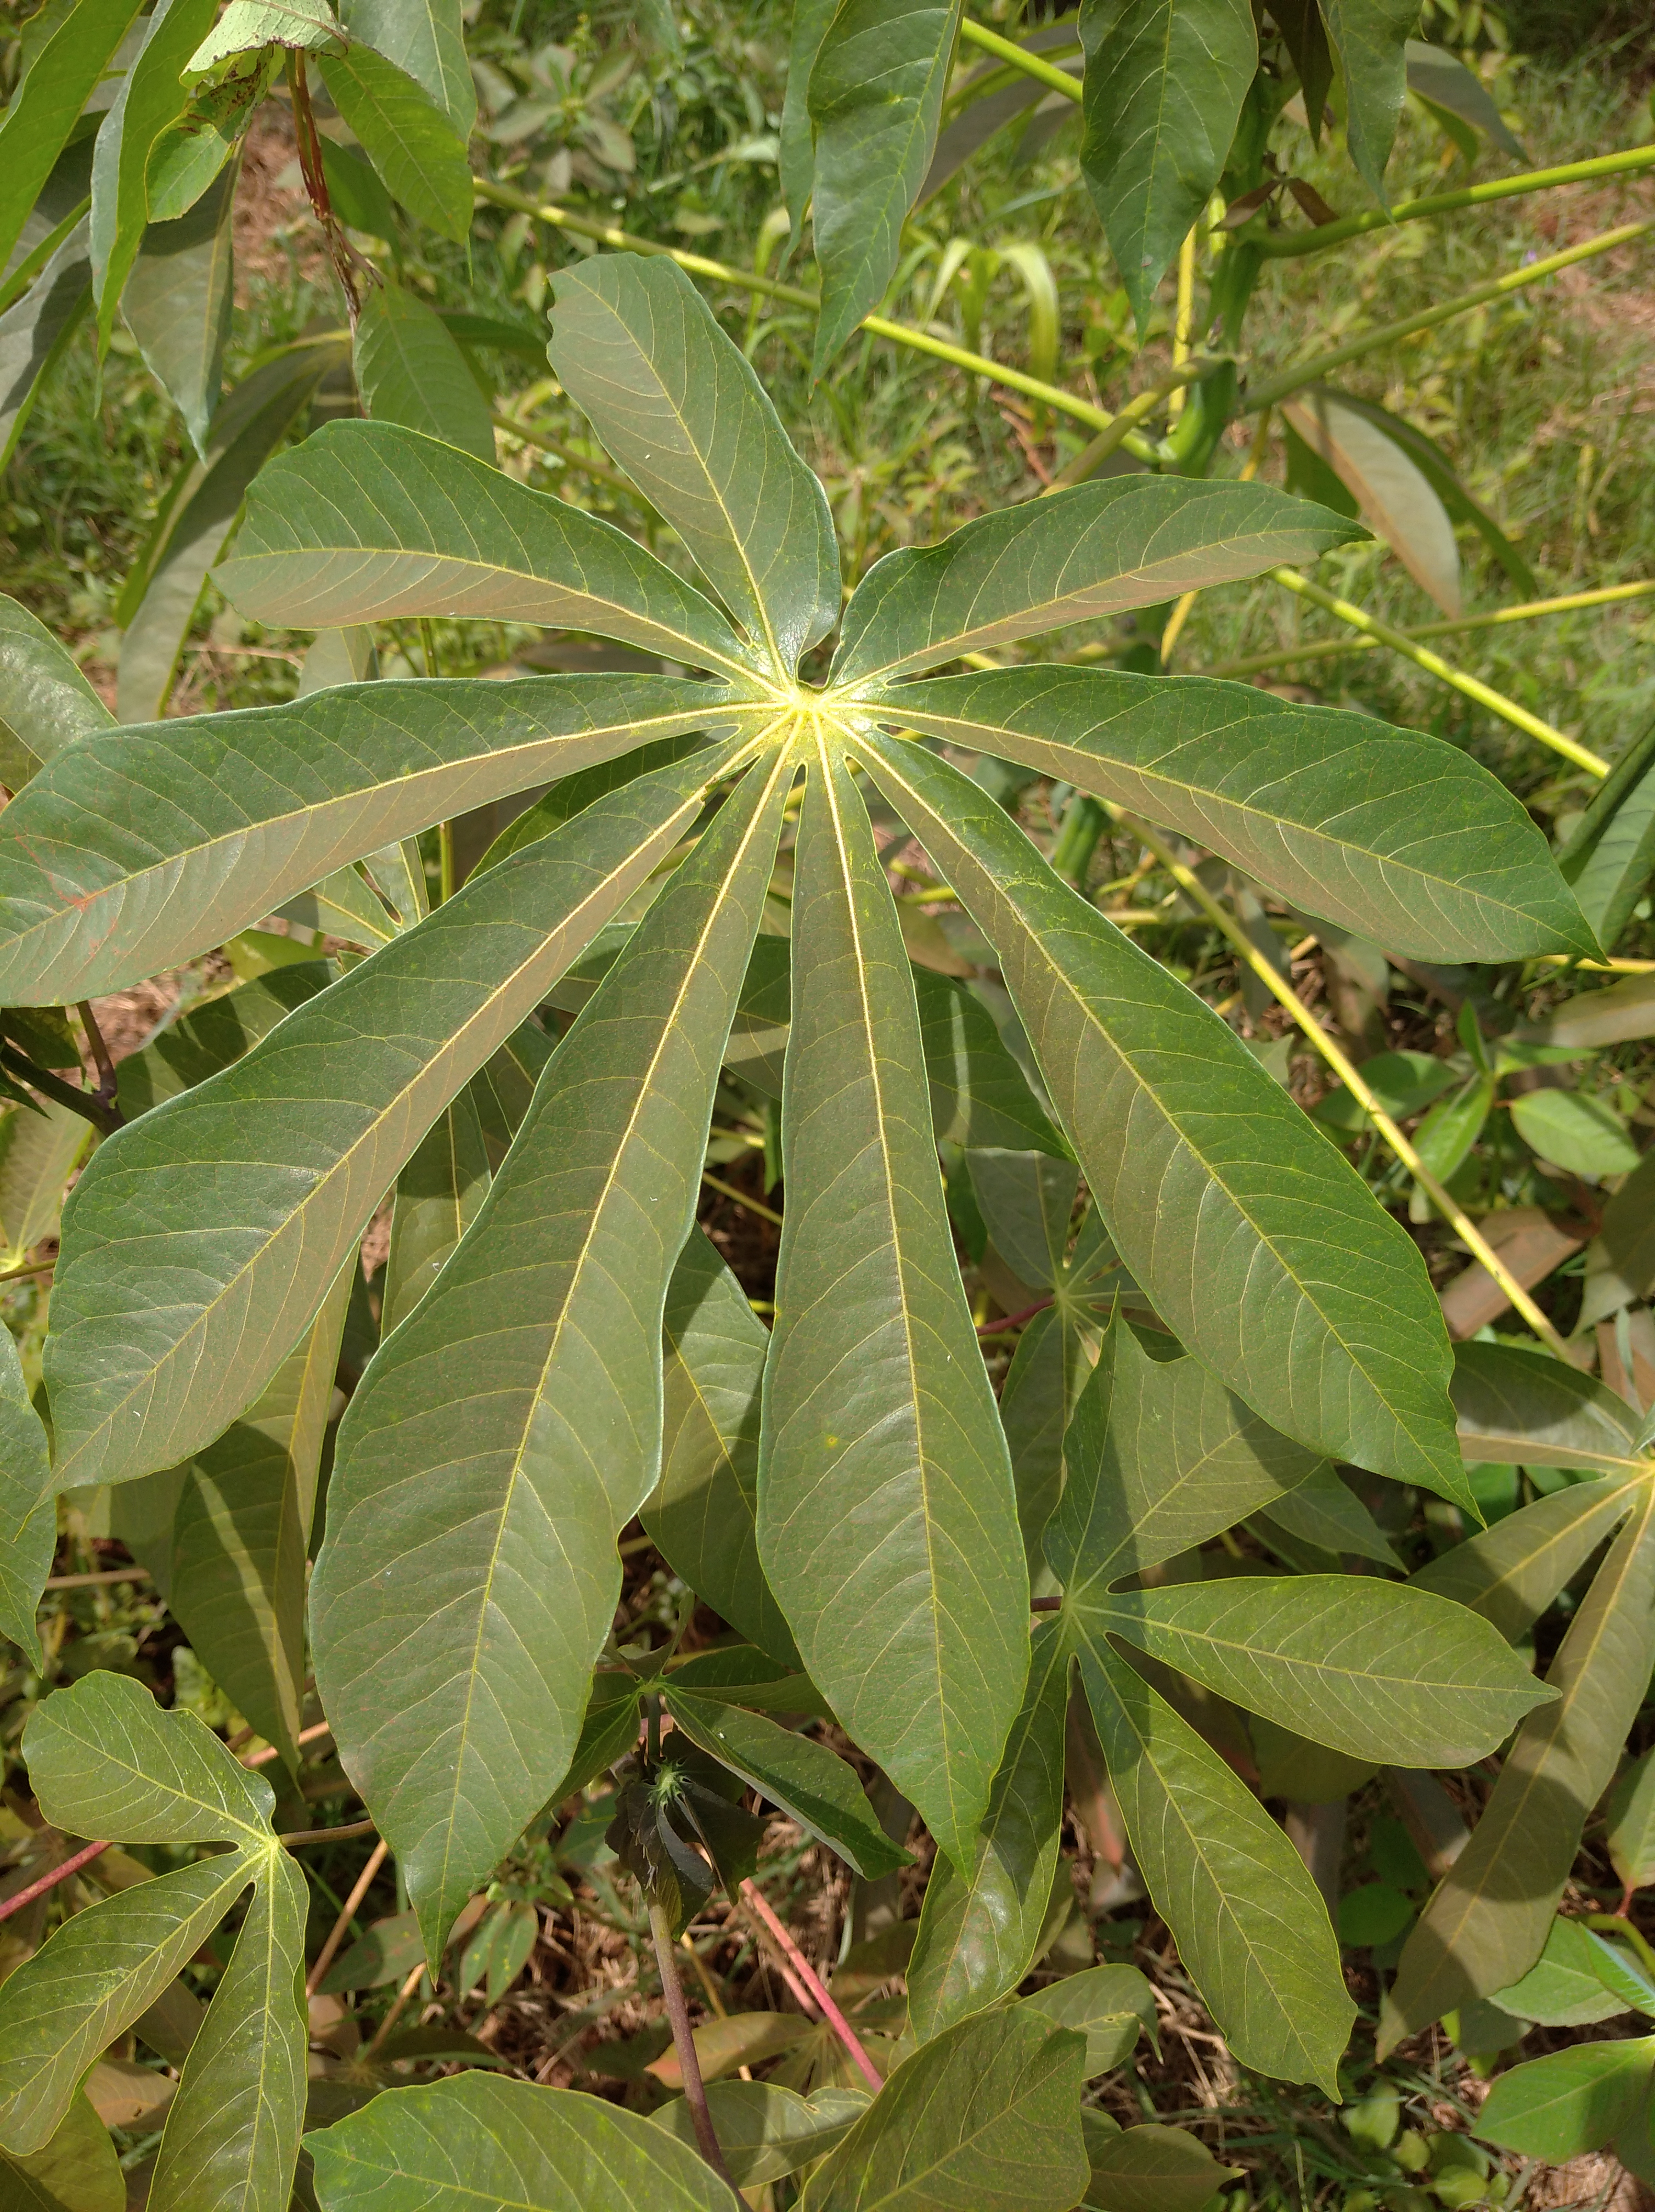
Label: healthy